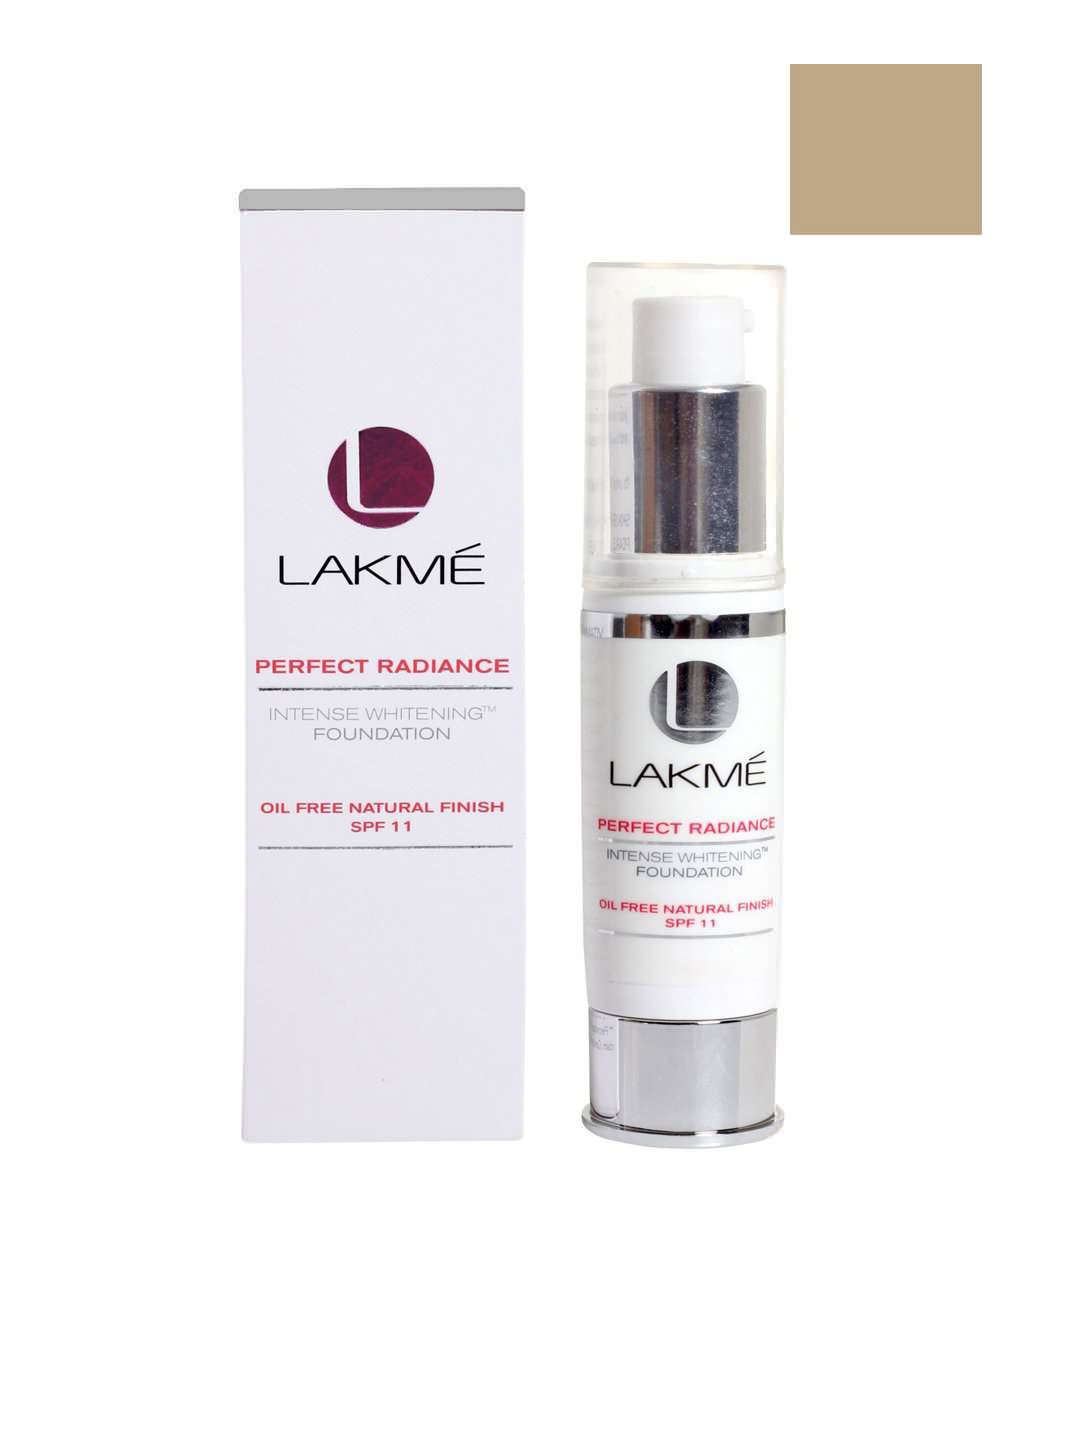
Lakme Perfect Radiance Intense Whitening Golden Medium Foundation 03
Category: Personal Care / Makeup / Foundation and Primer
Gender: Women
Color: Skin
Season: Spring 2017
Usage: Casual